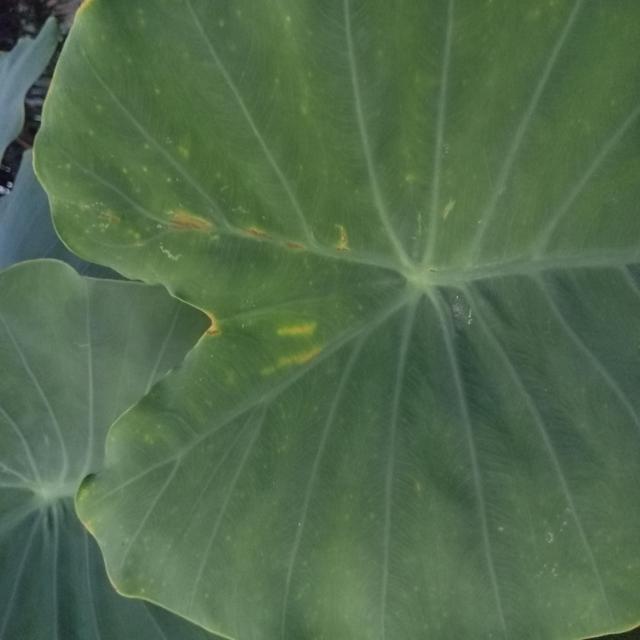
Label: Mid_Blight